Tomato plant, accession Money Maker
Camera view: vertical (180 deg); turntable rotation: 60 degrees
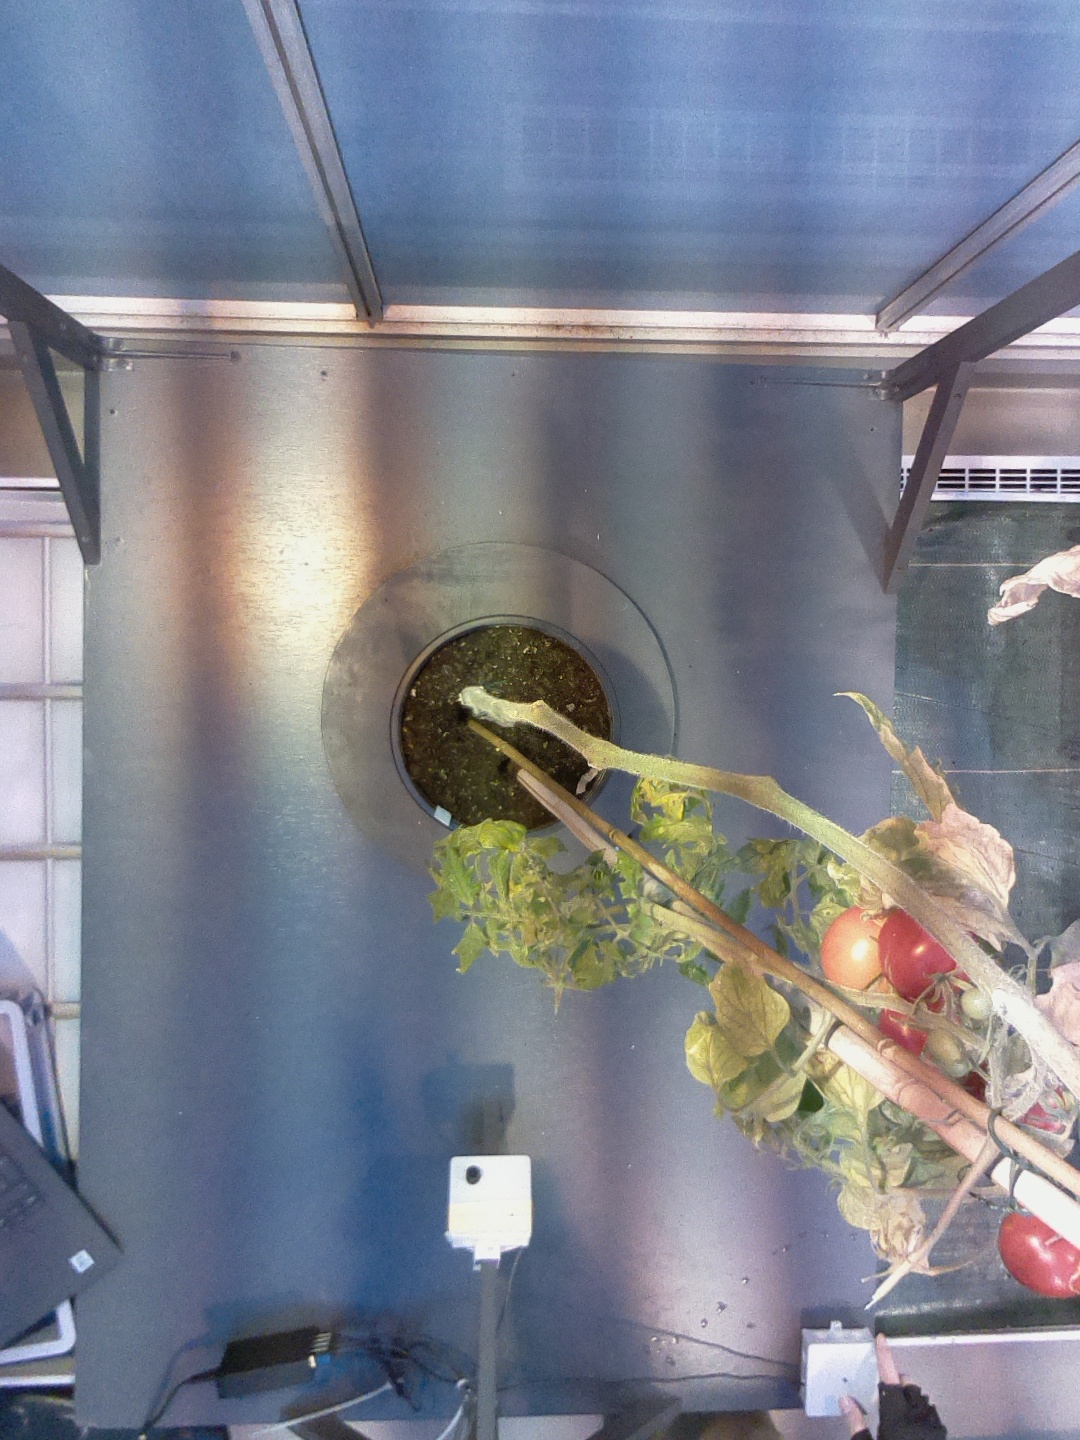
BBCH growth stage 89: 90%-100% of fruits show typical fully ripe color